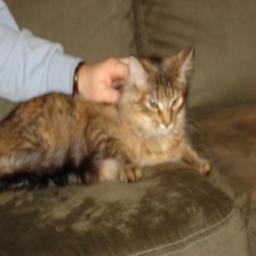
Animal: cats